List of awards and nominations received by Xavier Dolan

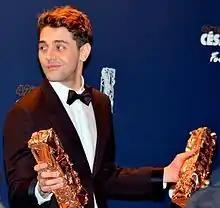
Xavier Dolan with two César Awards for Best Director and Best Editing for "It's Only the End of the World".

This is a list of awards and nominations for French Canadian filmmaker Xavier Dolan. Dolan has been awarded as a director, screenwriter, actor, editor, producer and costume designer in his films. He has received honours at the Cannes Film Festival, Canadian Screen Awards, Prix Iris and César Awards, as well as in other forums.